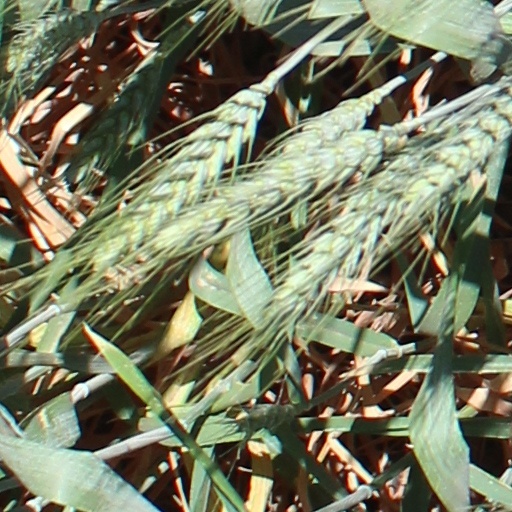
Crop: wheat